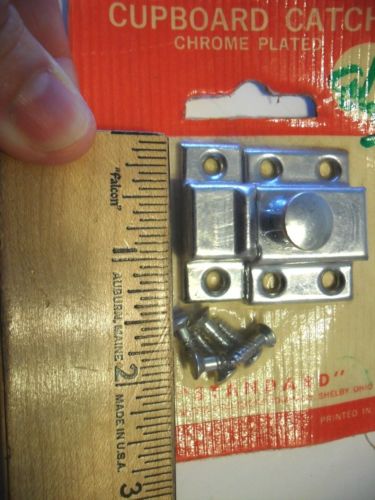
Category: cabinet